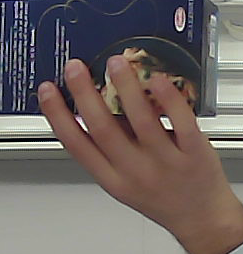
Product: barilla_lasagne